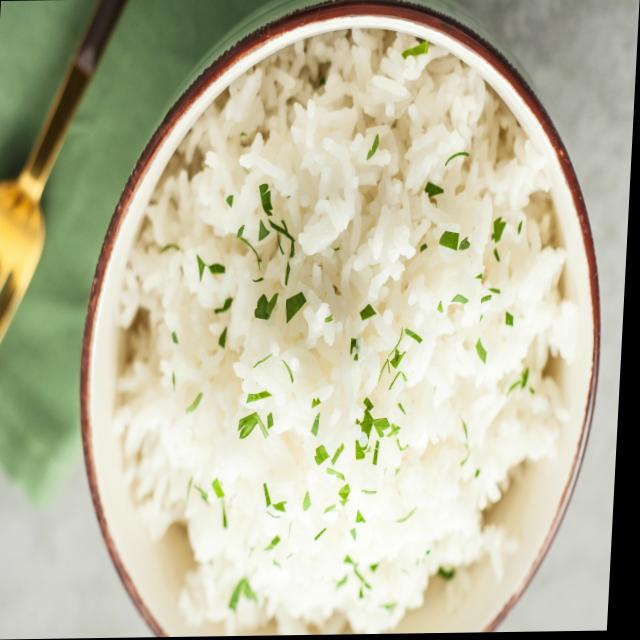
Dish: white_rice